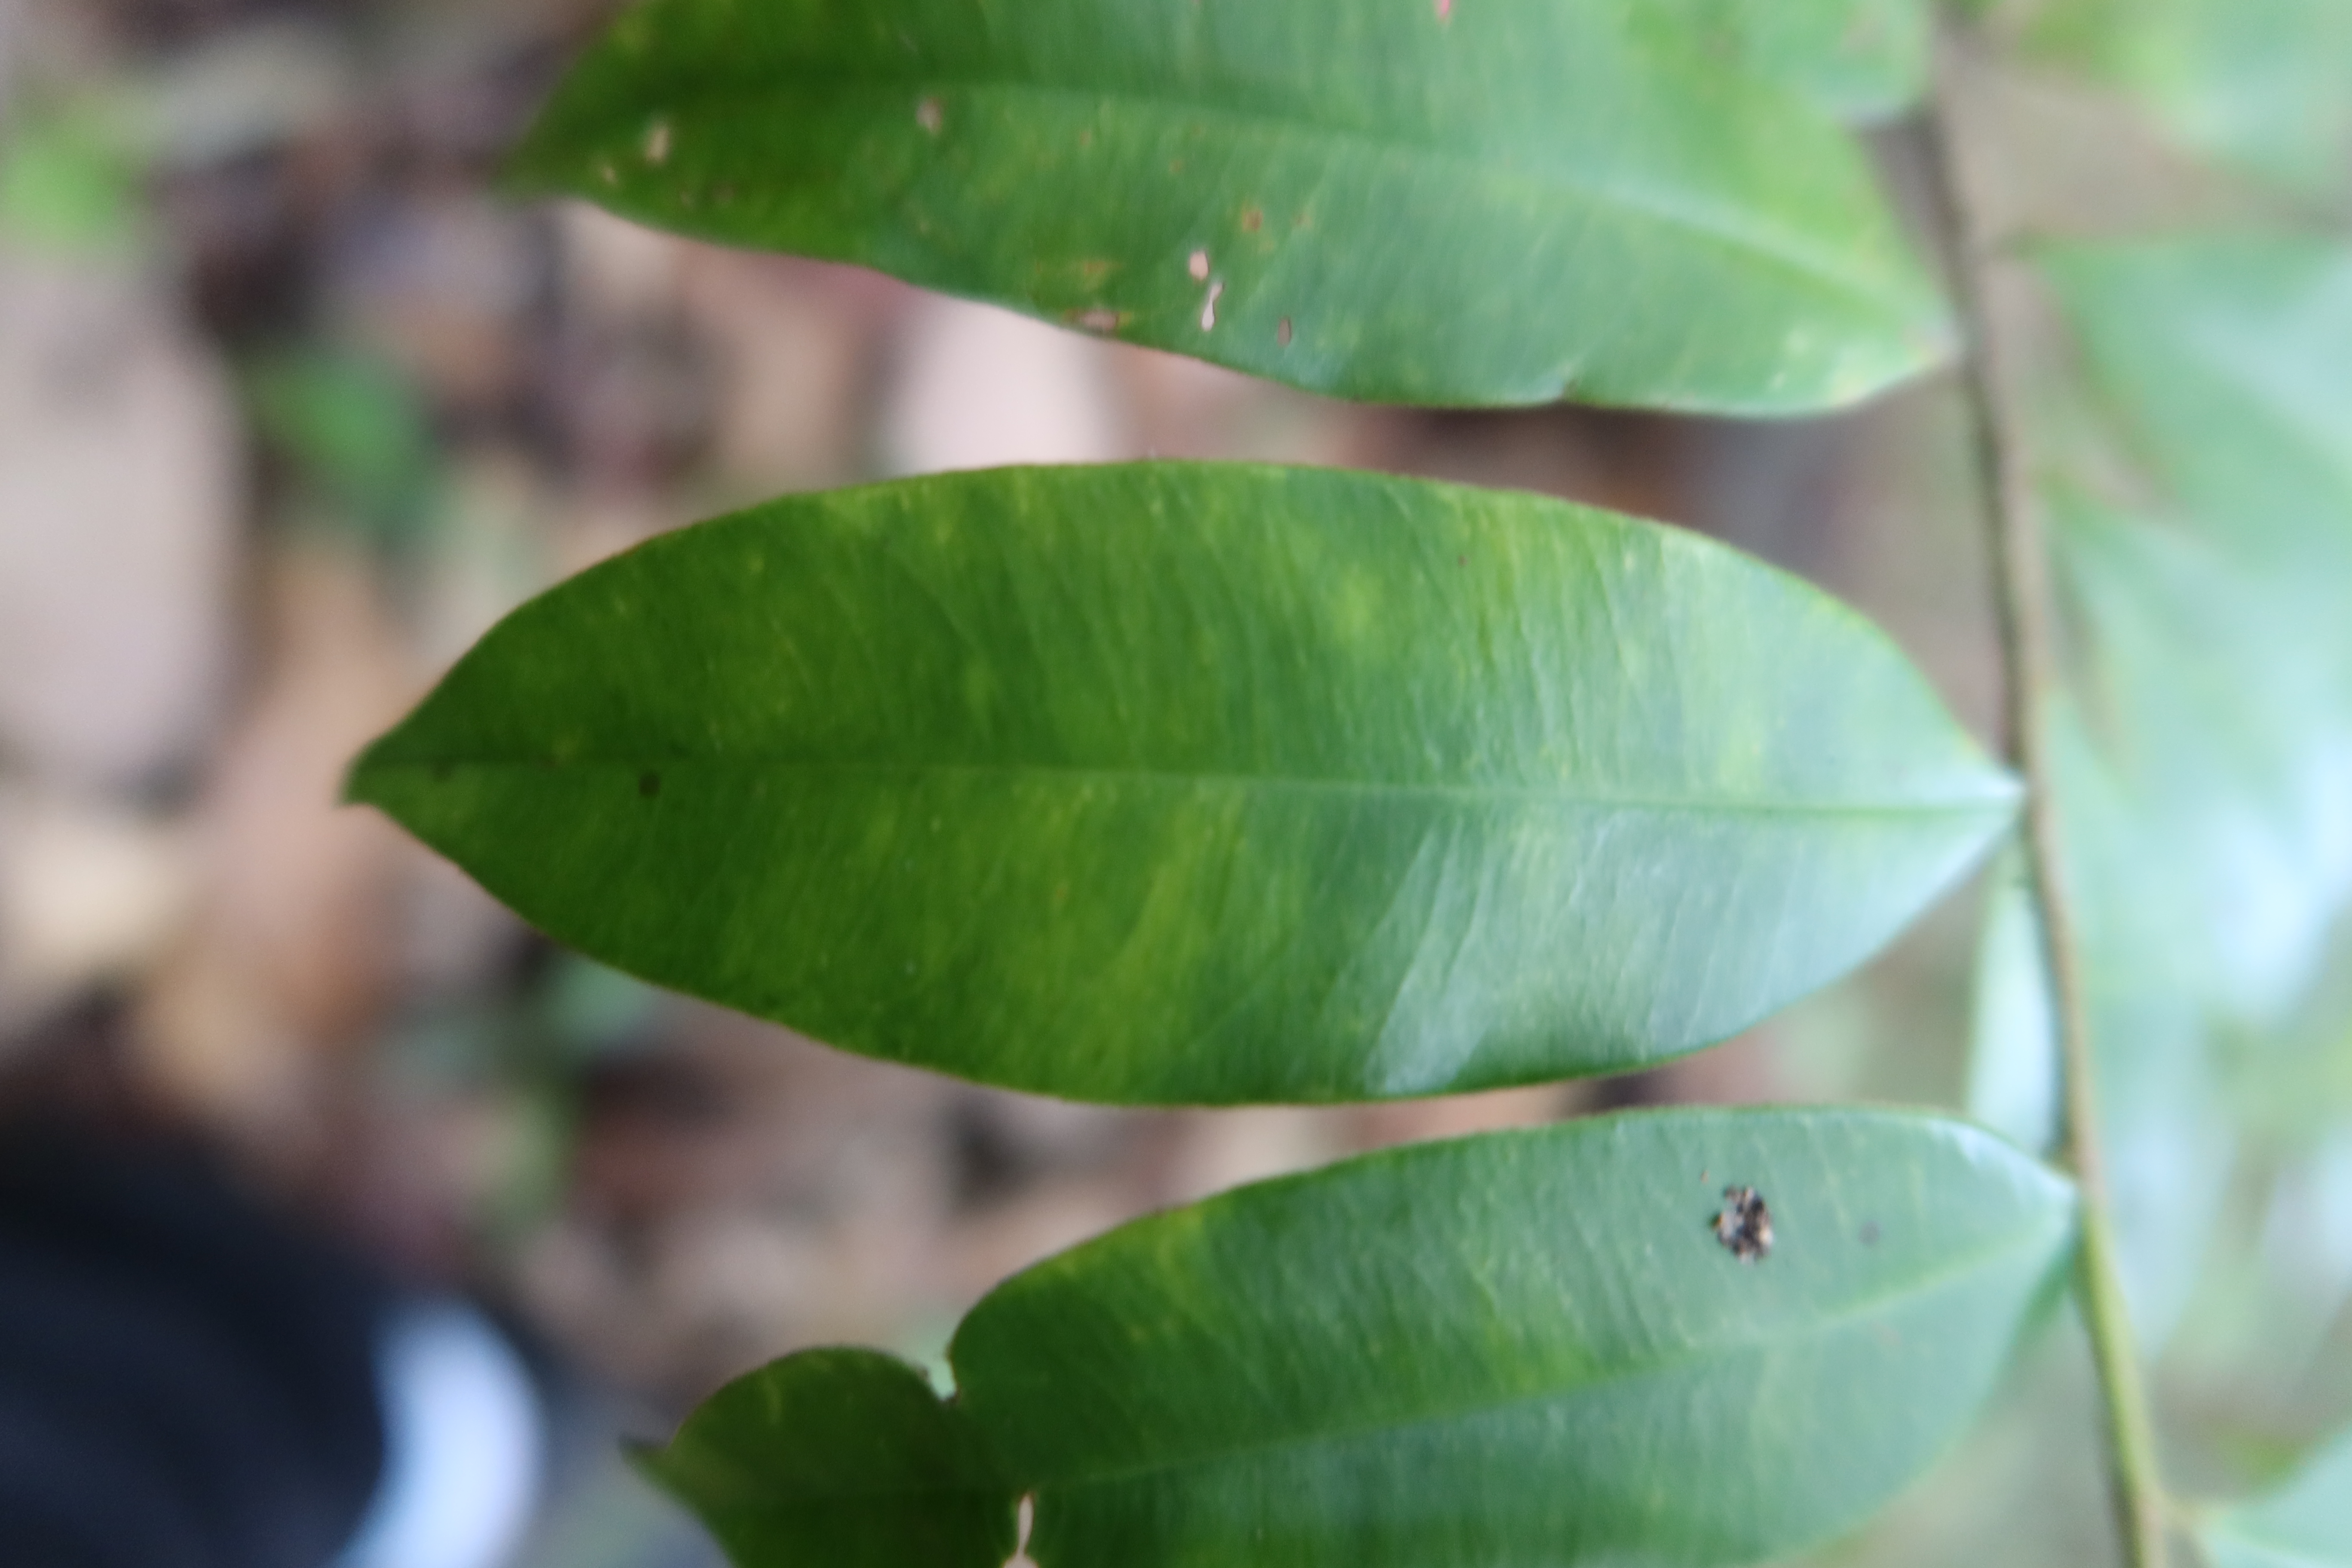
Label: Downy mildew